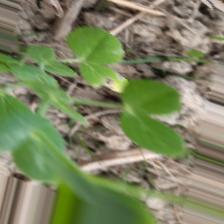
Label: Ascochyta blight